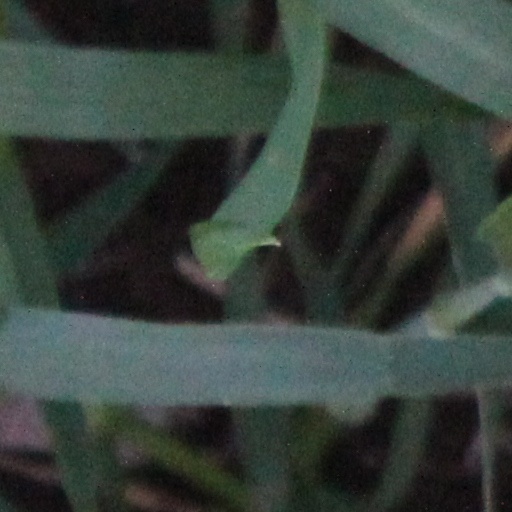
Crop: wheat